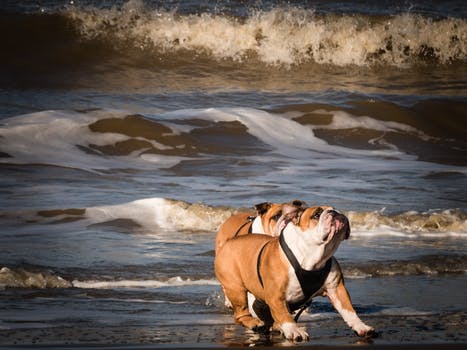
Label: No Watermark